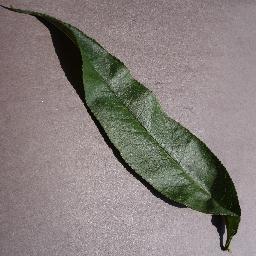
Label: Peach___healthy